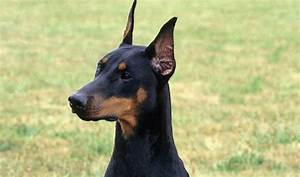
Label: dog